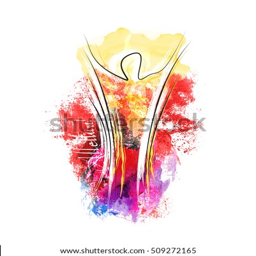
resurrection of builder - the risen lord , abstract artistic religious illustration